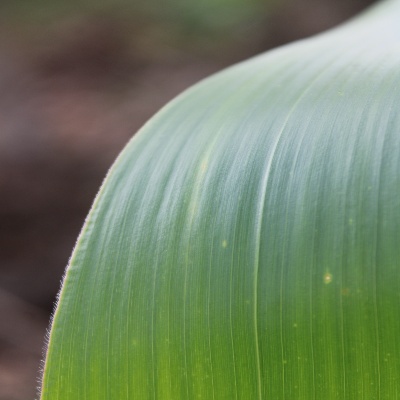
Crop: Maize
Condition: leaf spot